Ruth Archer

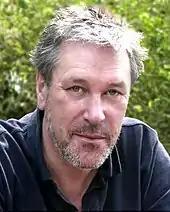
Ruth is married to David Archer, played by Timothy Bentinck ("pictured").

Ruth's marriage to David is central to her character. Finch explained that it took Ruth a while to see that there were good qualities in David, as his initial behaviour towards her was unpleasant. Finch called David "a sexist pig" and said he resented Ruth's presence almost immediately. However, Ruth had noticed his ruggedness and she was attracted to the way he helped the sickly animals. After David noticed his brother flirting with Ruth, he realised that he loved her and told her about his feelings. Despite getting off to a bad start, Ruth and David began dating and were married towards the end of 1988. Finch thought Ruth and David had "a really believable partnership" and were well-suited, saying "They are both very capable of becoming highly emotional if something riles them but thankfully they tend to react to different things. So, often one will be able to calm, soothe and support the other through most crises. Or at least provide some kind of balance to a problem." The actress added that Ruth and David are the best of friends.